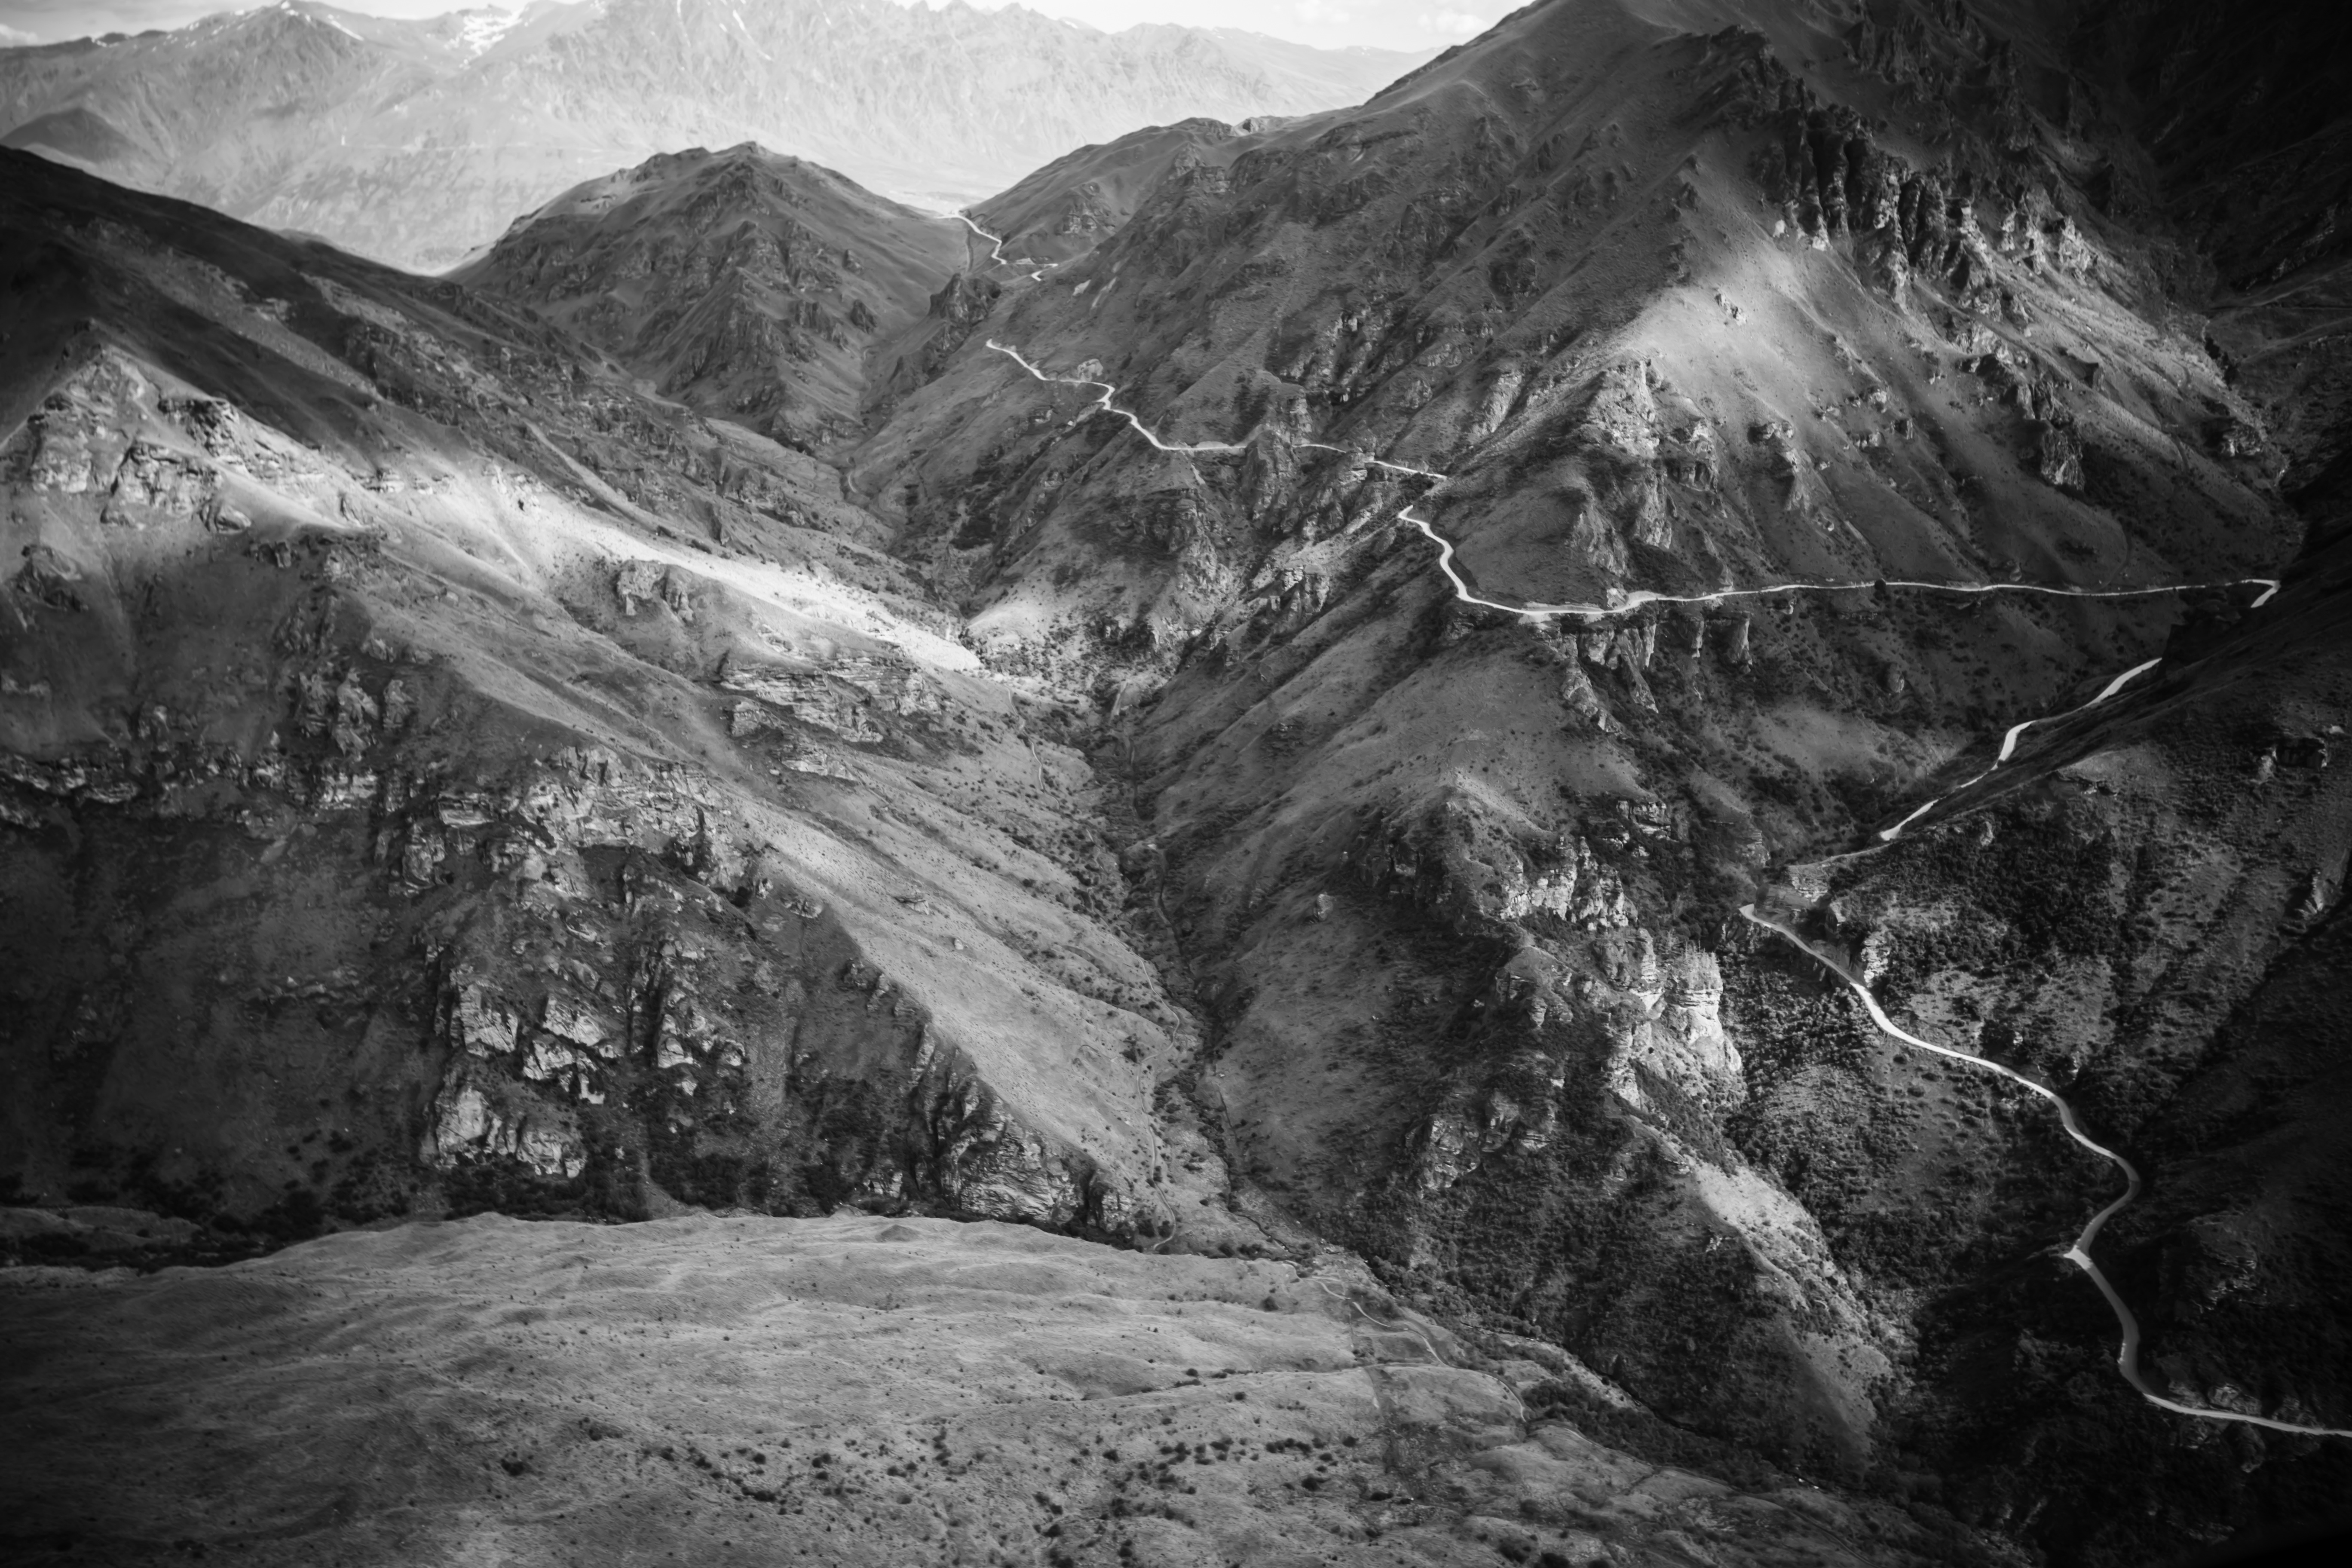
rock, mountain, snow, black and white, photography, monochrome, geology, landform, monochrome photography, geological phenomenon